Yugoslav People's Army

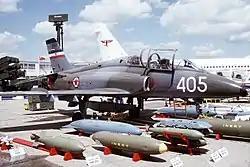
The Yugoslav G-4 SOKO Super Galeb

The Yugoslav Air Force had nine squadrons of 130 Soviet-made MiG-21 interceptors for air defence. First produced in the late 1950s, the MiG-21 design was largely obsolete in 1990 and represented a potential weakness in Yugoslavia's air defence. However, the bulk of the MiG-21 fleet consisted mainly of the "bis" variant, the latest production MiG-21 model, and was armed with the Soviet Vympel K-13 (NATO reporting name: AA-2 "Atoll") missile, air-to-air missiles and some Molniya R-60 (NATO reporting name: AA-8 "Aphid") missiles as well as twin 23 mm cannons. By 1989, Yugoslavia started developing a new domestic multirole fighter plane called Novi Avion, which was supposed to replace the MiG-21 and J-21 Jastreb fleets entirely. The design of the new aircraft was influenced by the Mirage 2000 and Dassault Rafale fighter types and it was to enter service by the early 2000s. As an interim solution, a modernization package was planned for the MiG-21 and it is speculated that India's MiG-21 Bison upgrade was actually intended for Yugoslav aircraft. In 1987, Yugoslavia acquired 16 MiG-29s.